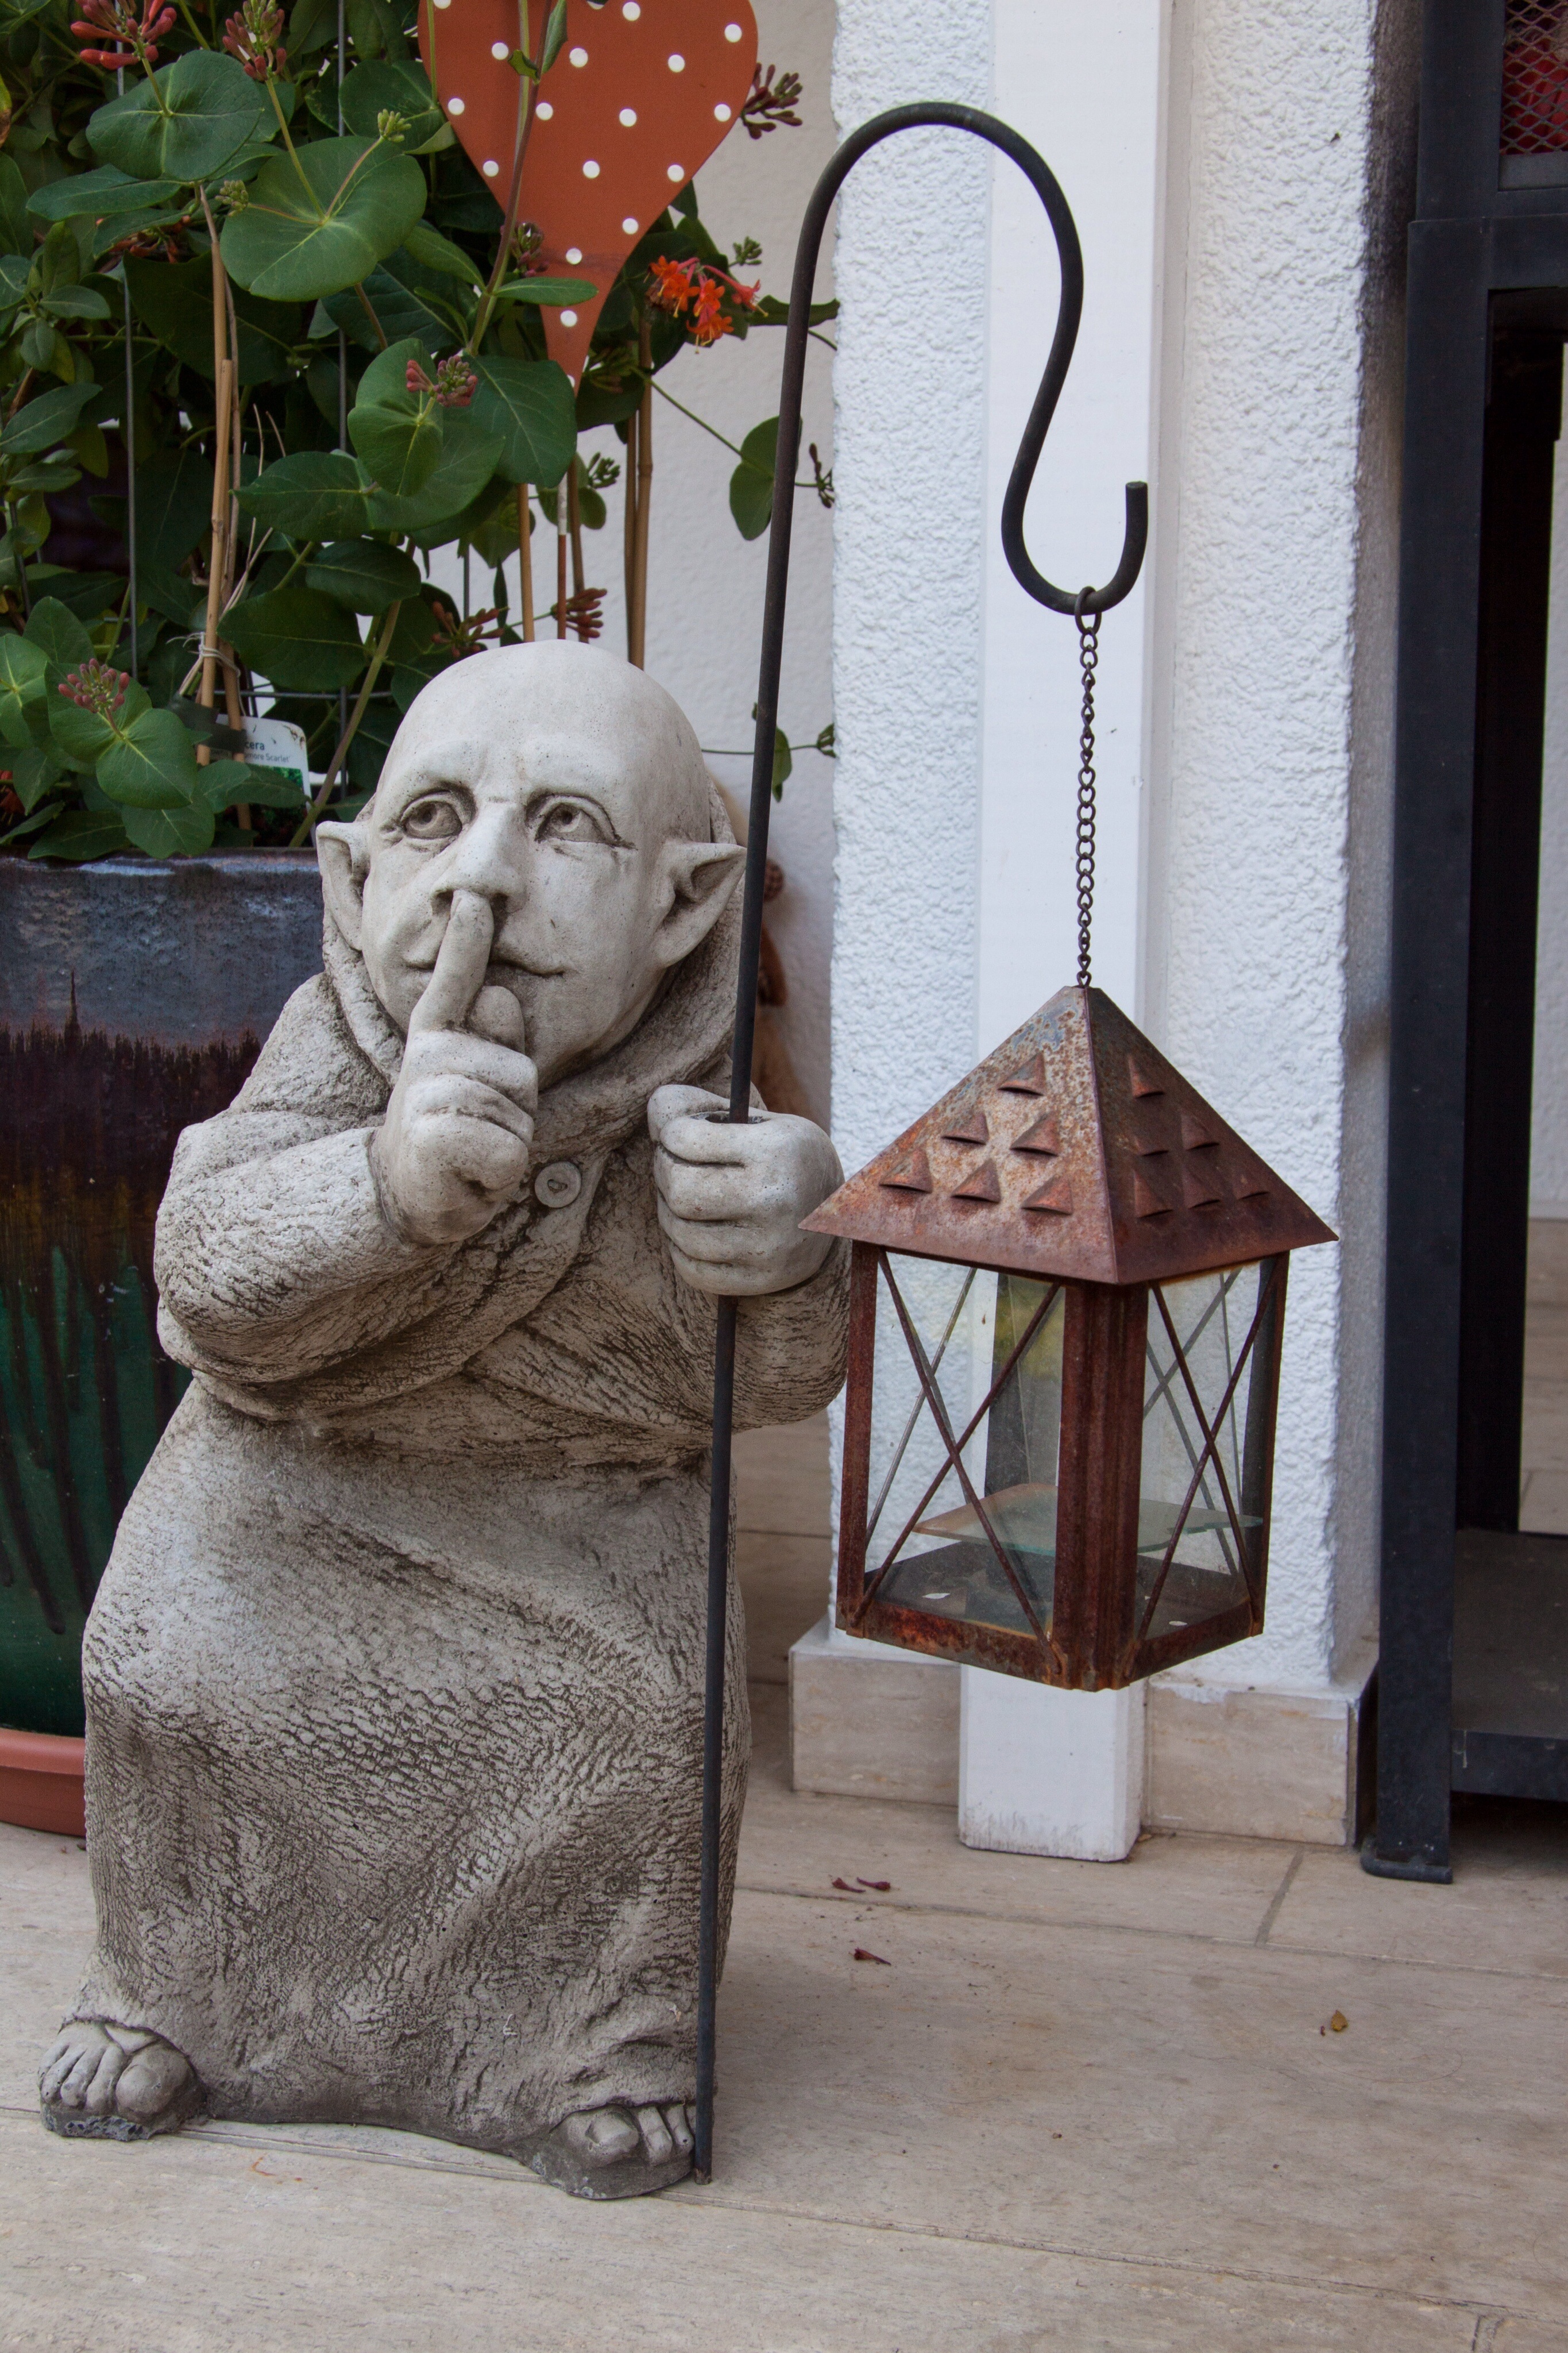
monument, statue, sculpture, art, figure, temple, carving, stone figure, night watchman, ancient history, nonbuilding structure